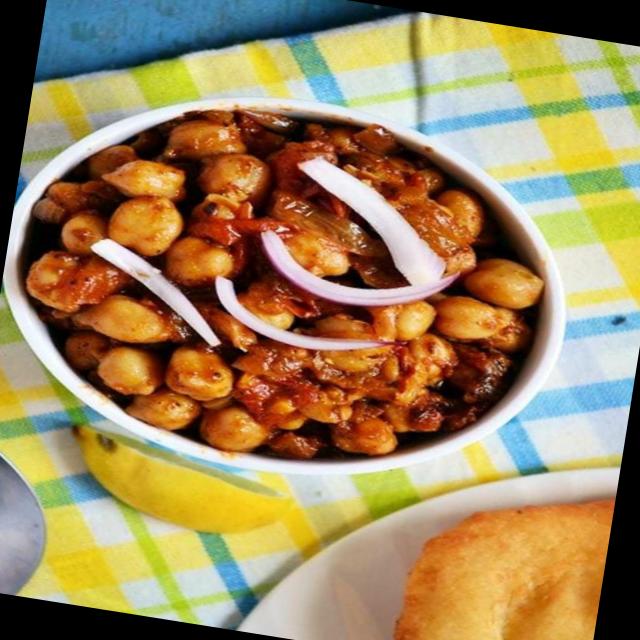
Dish: chole